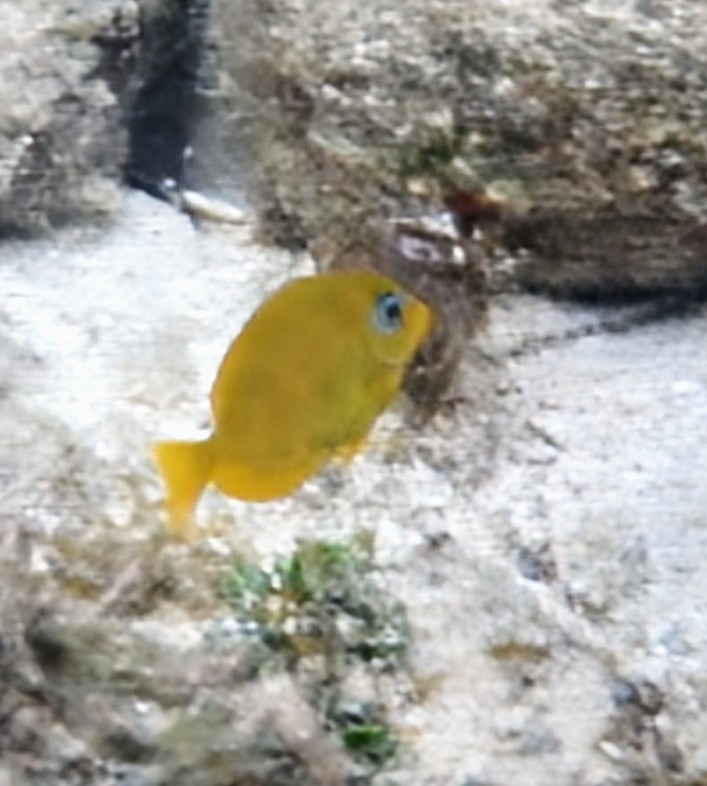
Acanthurus coeruleus (Atlantic Blue Tang)